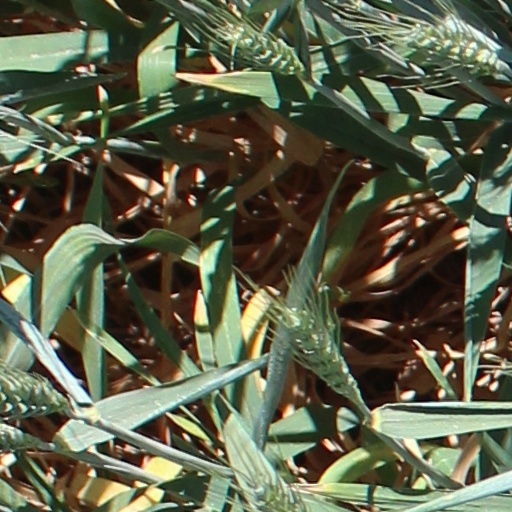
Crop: wheat